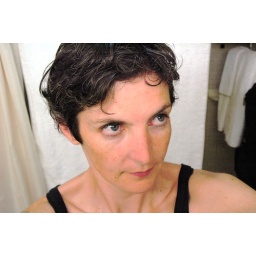
Last night at 1:00 a.m. Couldn't sleep. Must examine gray hairs in bathroom mirror.